Fragging

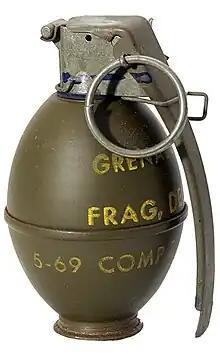
M26 grenade, issued to the U.S. Army and U.S. Marines in the Vietnam War, used in many fragging incidents.

Fragging is the deliberate or attempted killing of a soldier, usually a superior, by a fellow soldier. U.S. military personnel coined the word during the Vietnam War, when such killings were most often committed or attempted with a fragmentation grenade, to make it appear that the killing was accidental or during combat with the enemy. The term fragging now encompasses any deliberate killing of military colleagues.